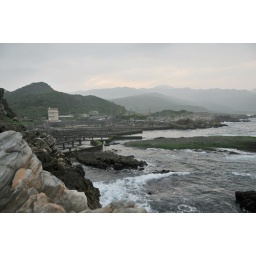
The small abalone pool is located in the rock beach, the pool using the sea water flood over from the sea automatically.